Tianchan Theatre

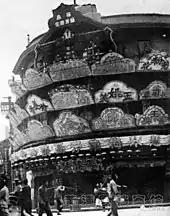
Tianchan Theater circa 1930

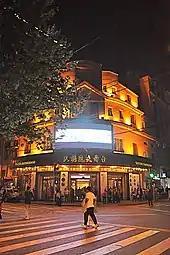
Tianchan Theater in 2014

The Tianchan Peking Opera Center and Yifu Theater, commonly known as Tianchan Yifu Theater, or just Tianchan, Yifu, or Tianchan Theater, is a theater in Shanghai, China. Built in 1925, it opened on the Chinese New Year of 1926 as the Tahsin Theater, and was subsequently taken over by the tycoon Ku Chu-hsuan in 1930, who renamed as "Tianchan."